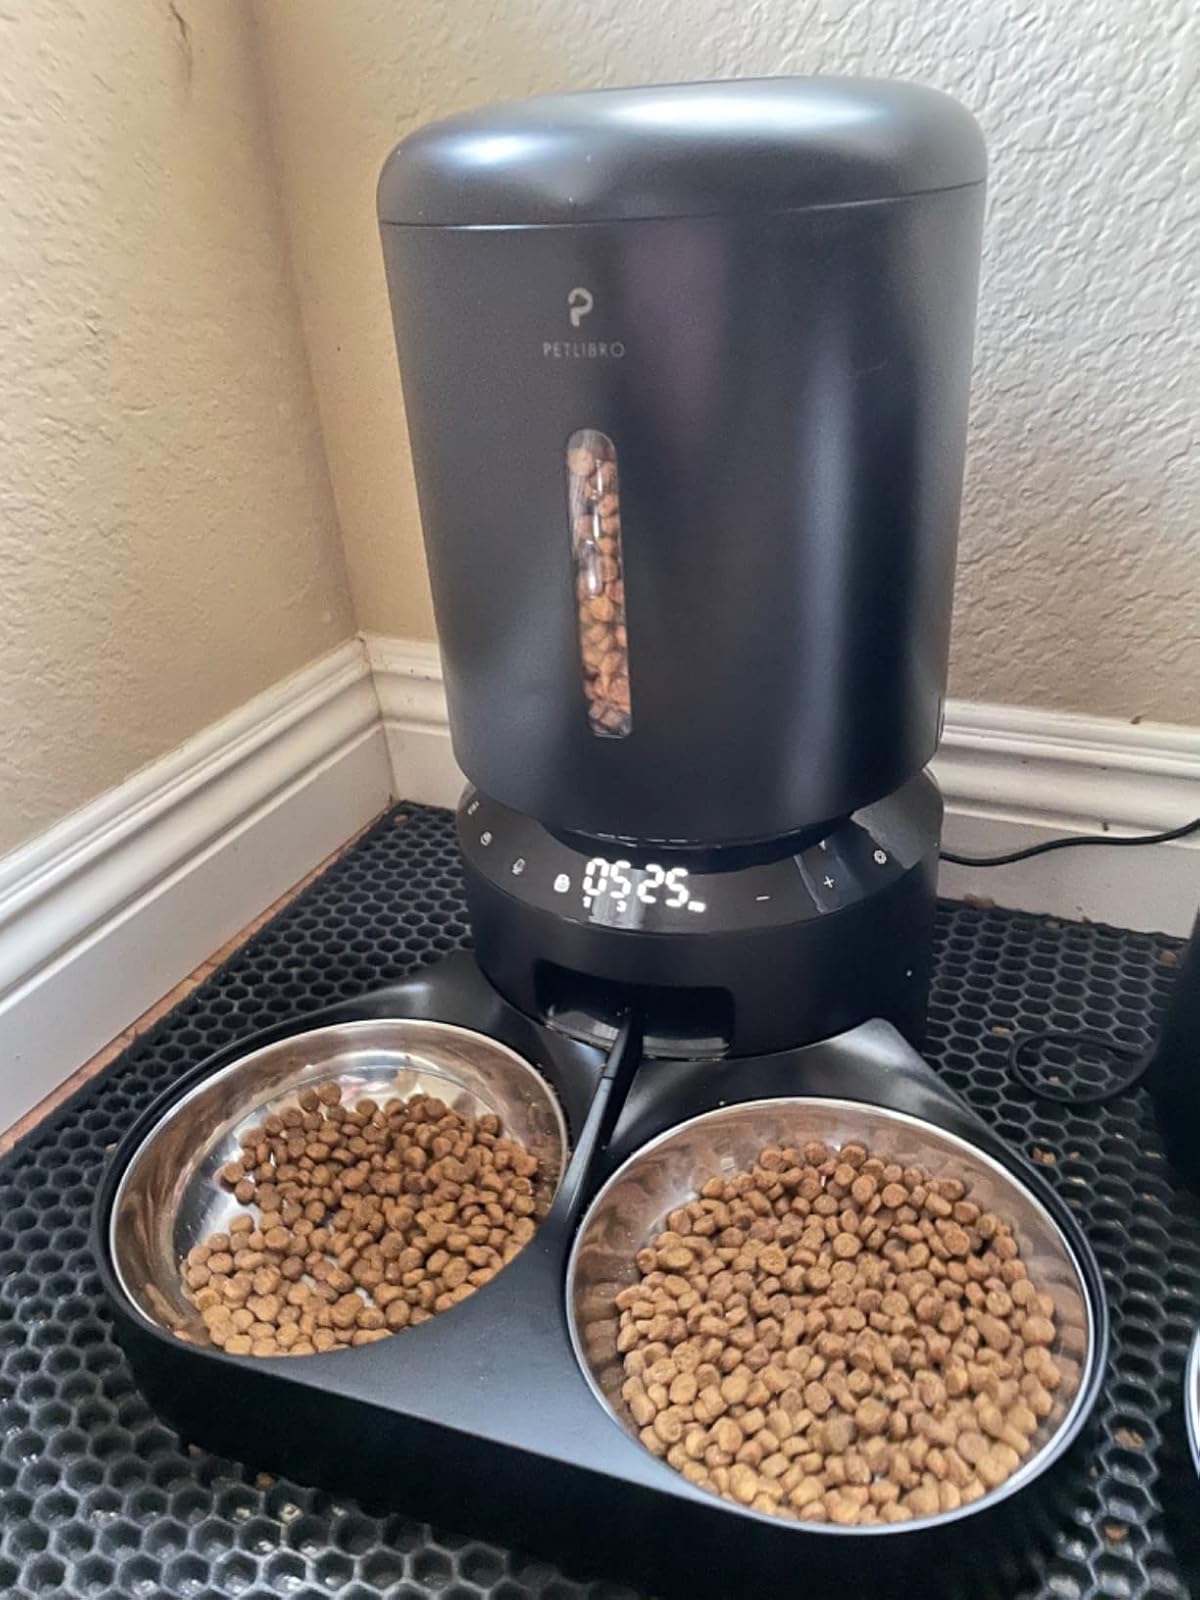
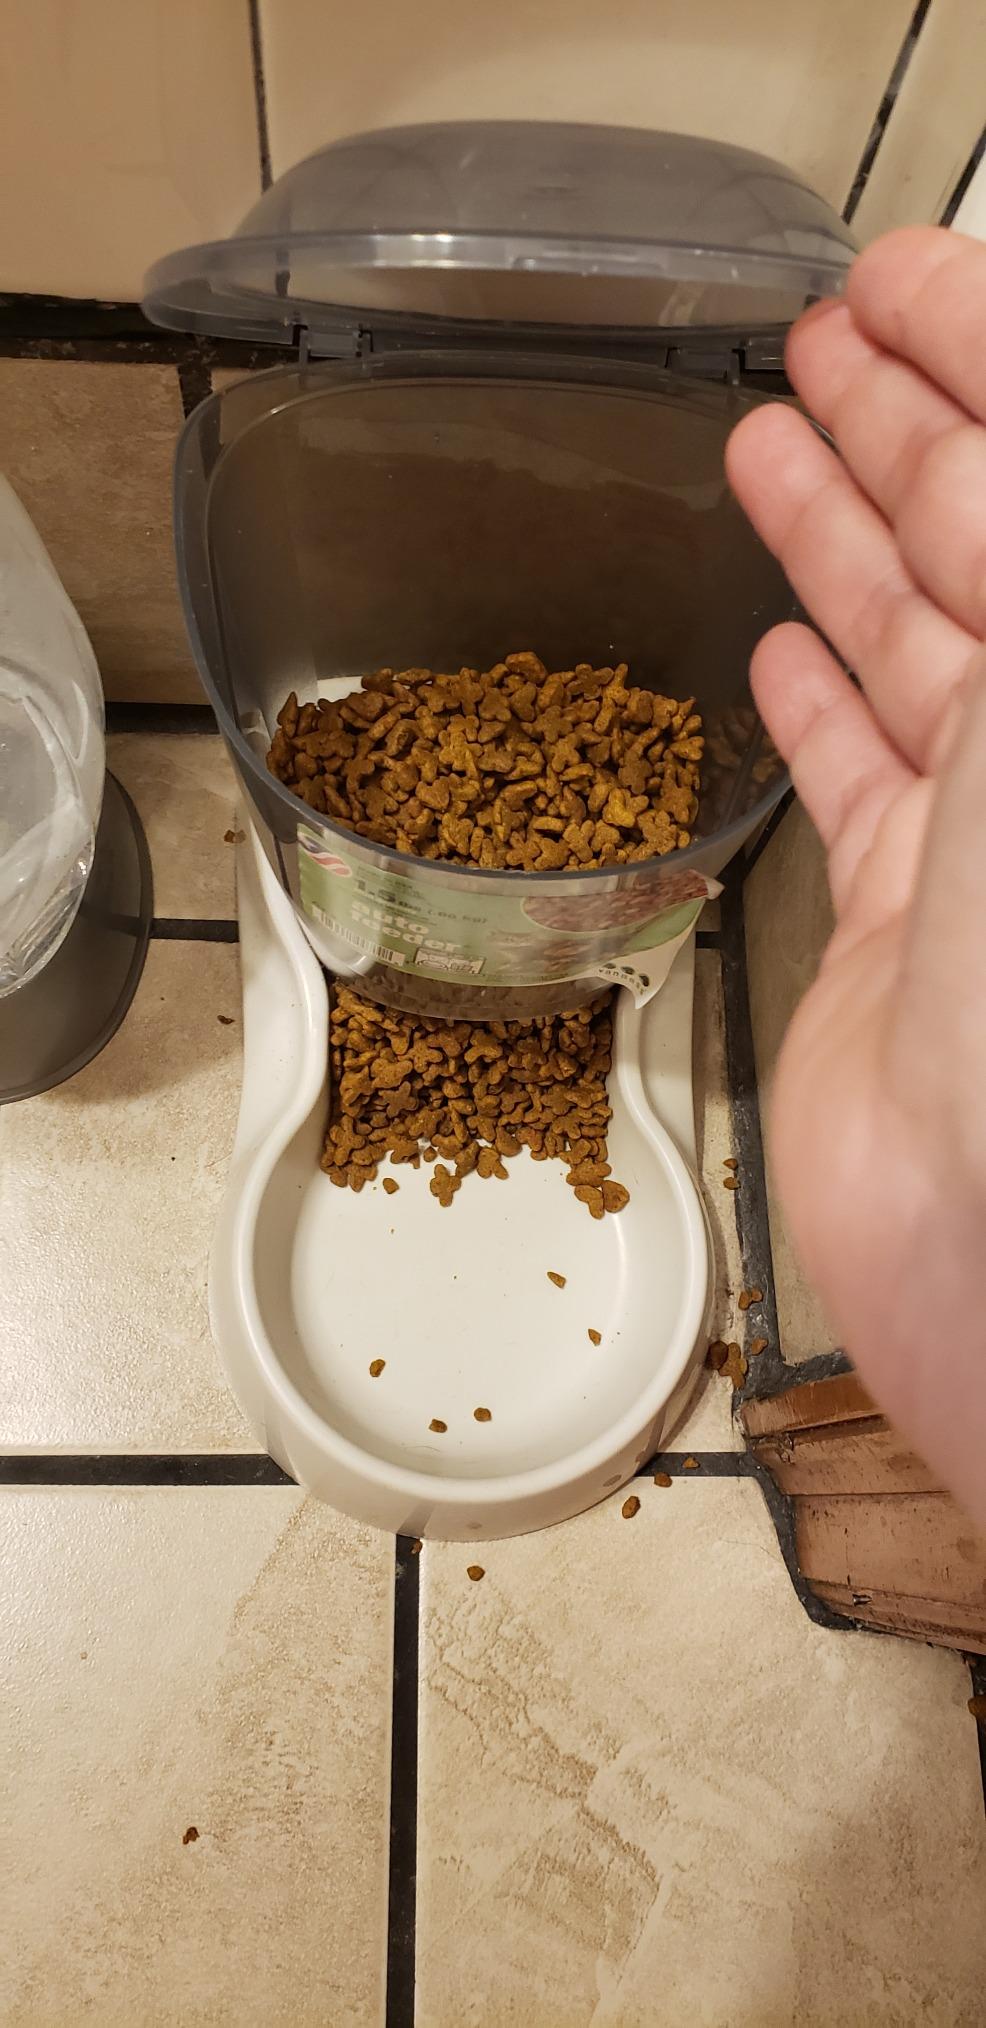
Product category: items_feeder
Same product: no